George A. Norton

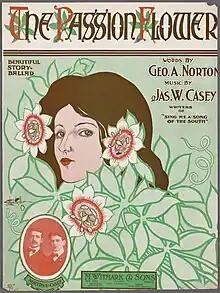
Sheet music cover for "The Passion Flower" by Norton and Casey (shown bottom left), 1901

George Addison Norton (April 18, 1880 – November 18, 1923), usually credited as George A. Norton, was an American lyricist and composer of popular songs.